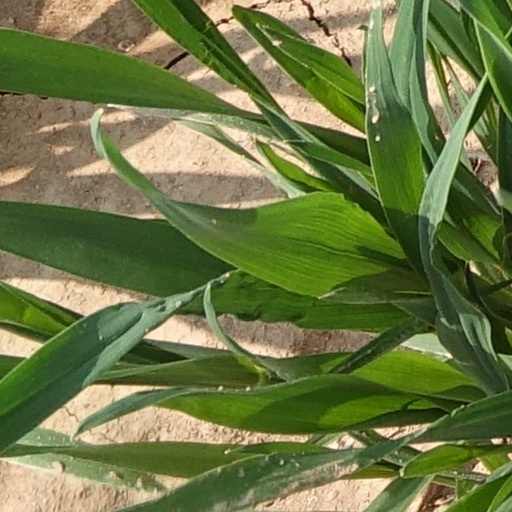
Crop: wheat